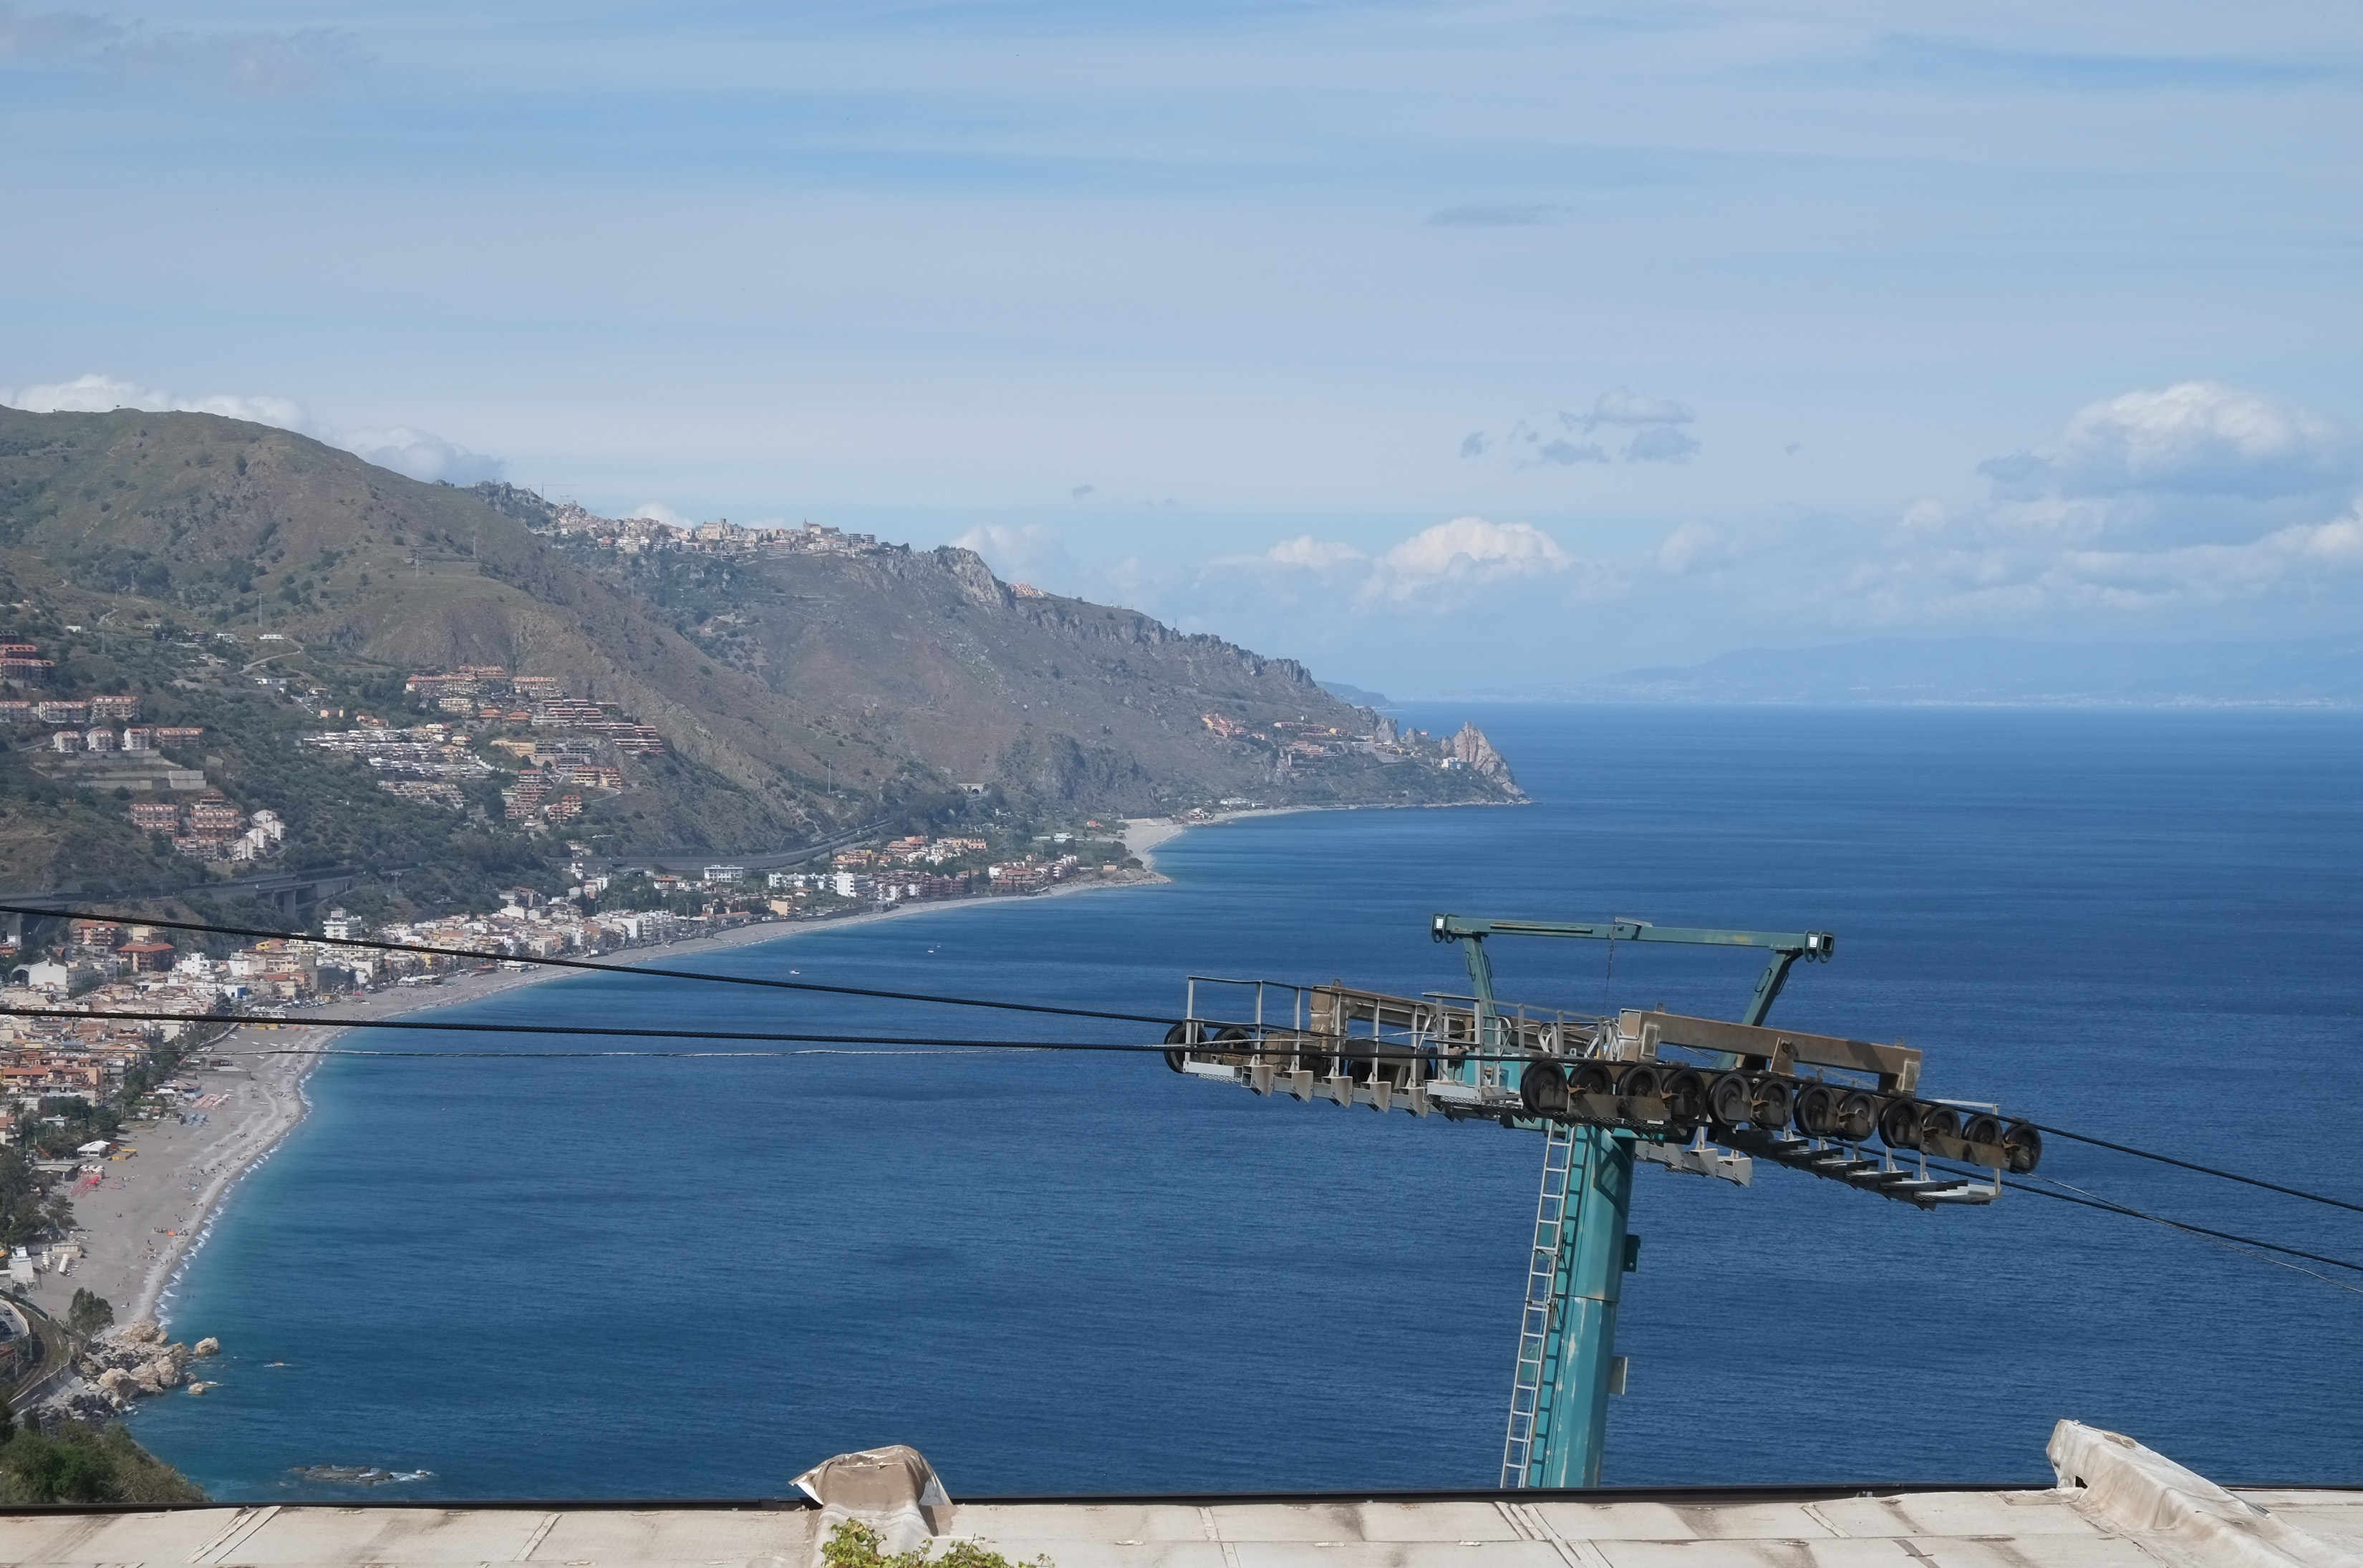
sea, coast, ocean, dock, shore, vacation, cove, vehicle, bay, italy, harbor, reservoir, port, terrain, body of water, infrastructure, channel, fuji, cape, sicily, taormina, fujix, fujixe1, e1